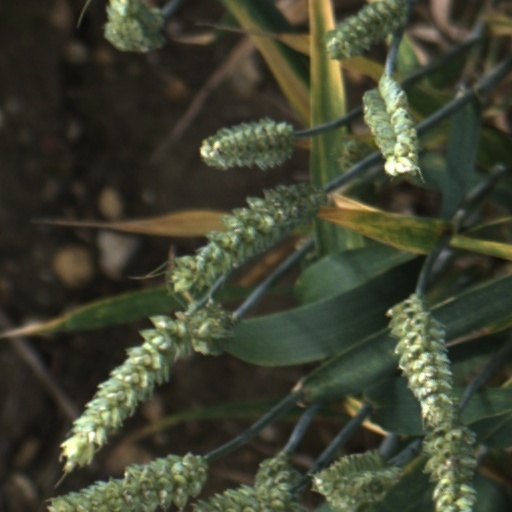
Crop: wheat